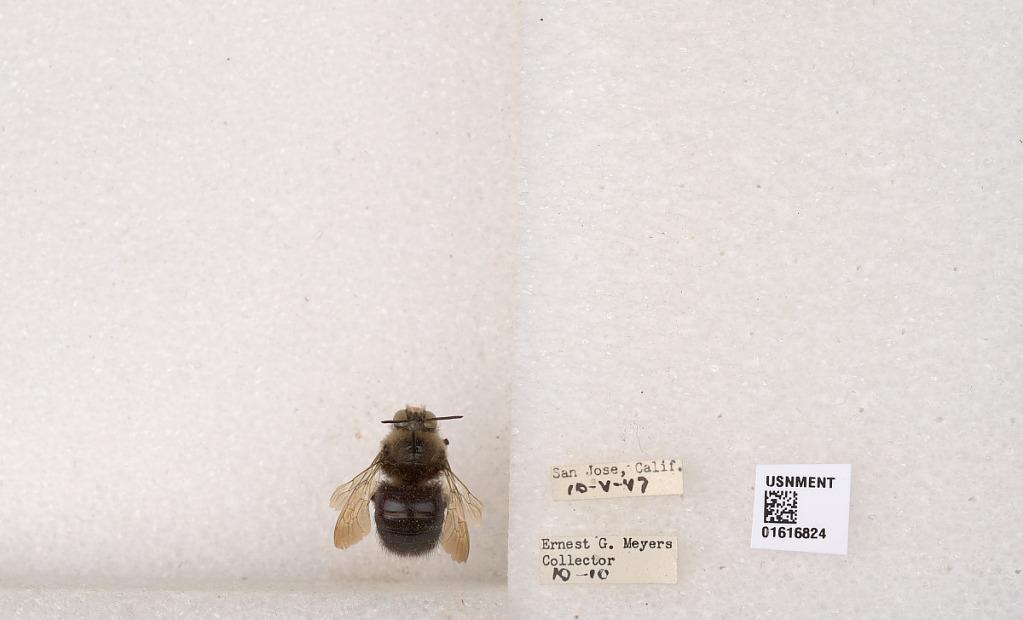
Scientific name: Xylocopa (Notoxylocopa) tabaniformis orpifex Smith
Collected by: E. Meyers
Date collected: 1947-5-10
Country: United States
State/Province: California
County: Santa Clara
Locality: San Jose
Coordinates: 37.3394, -121.895